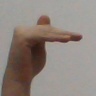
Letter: khaa